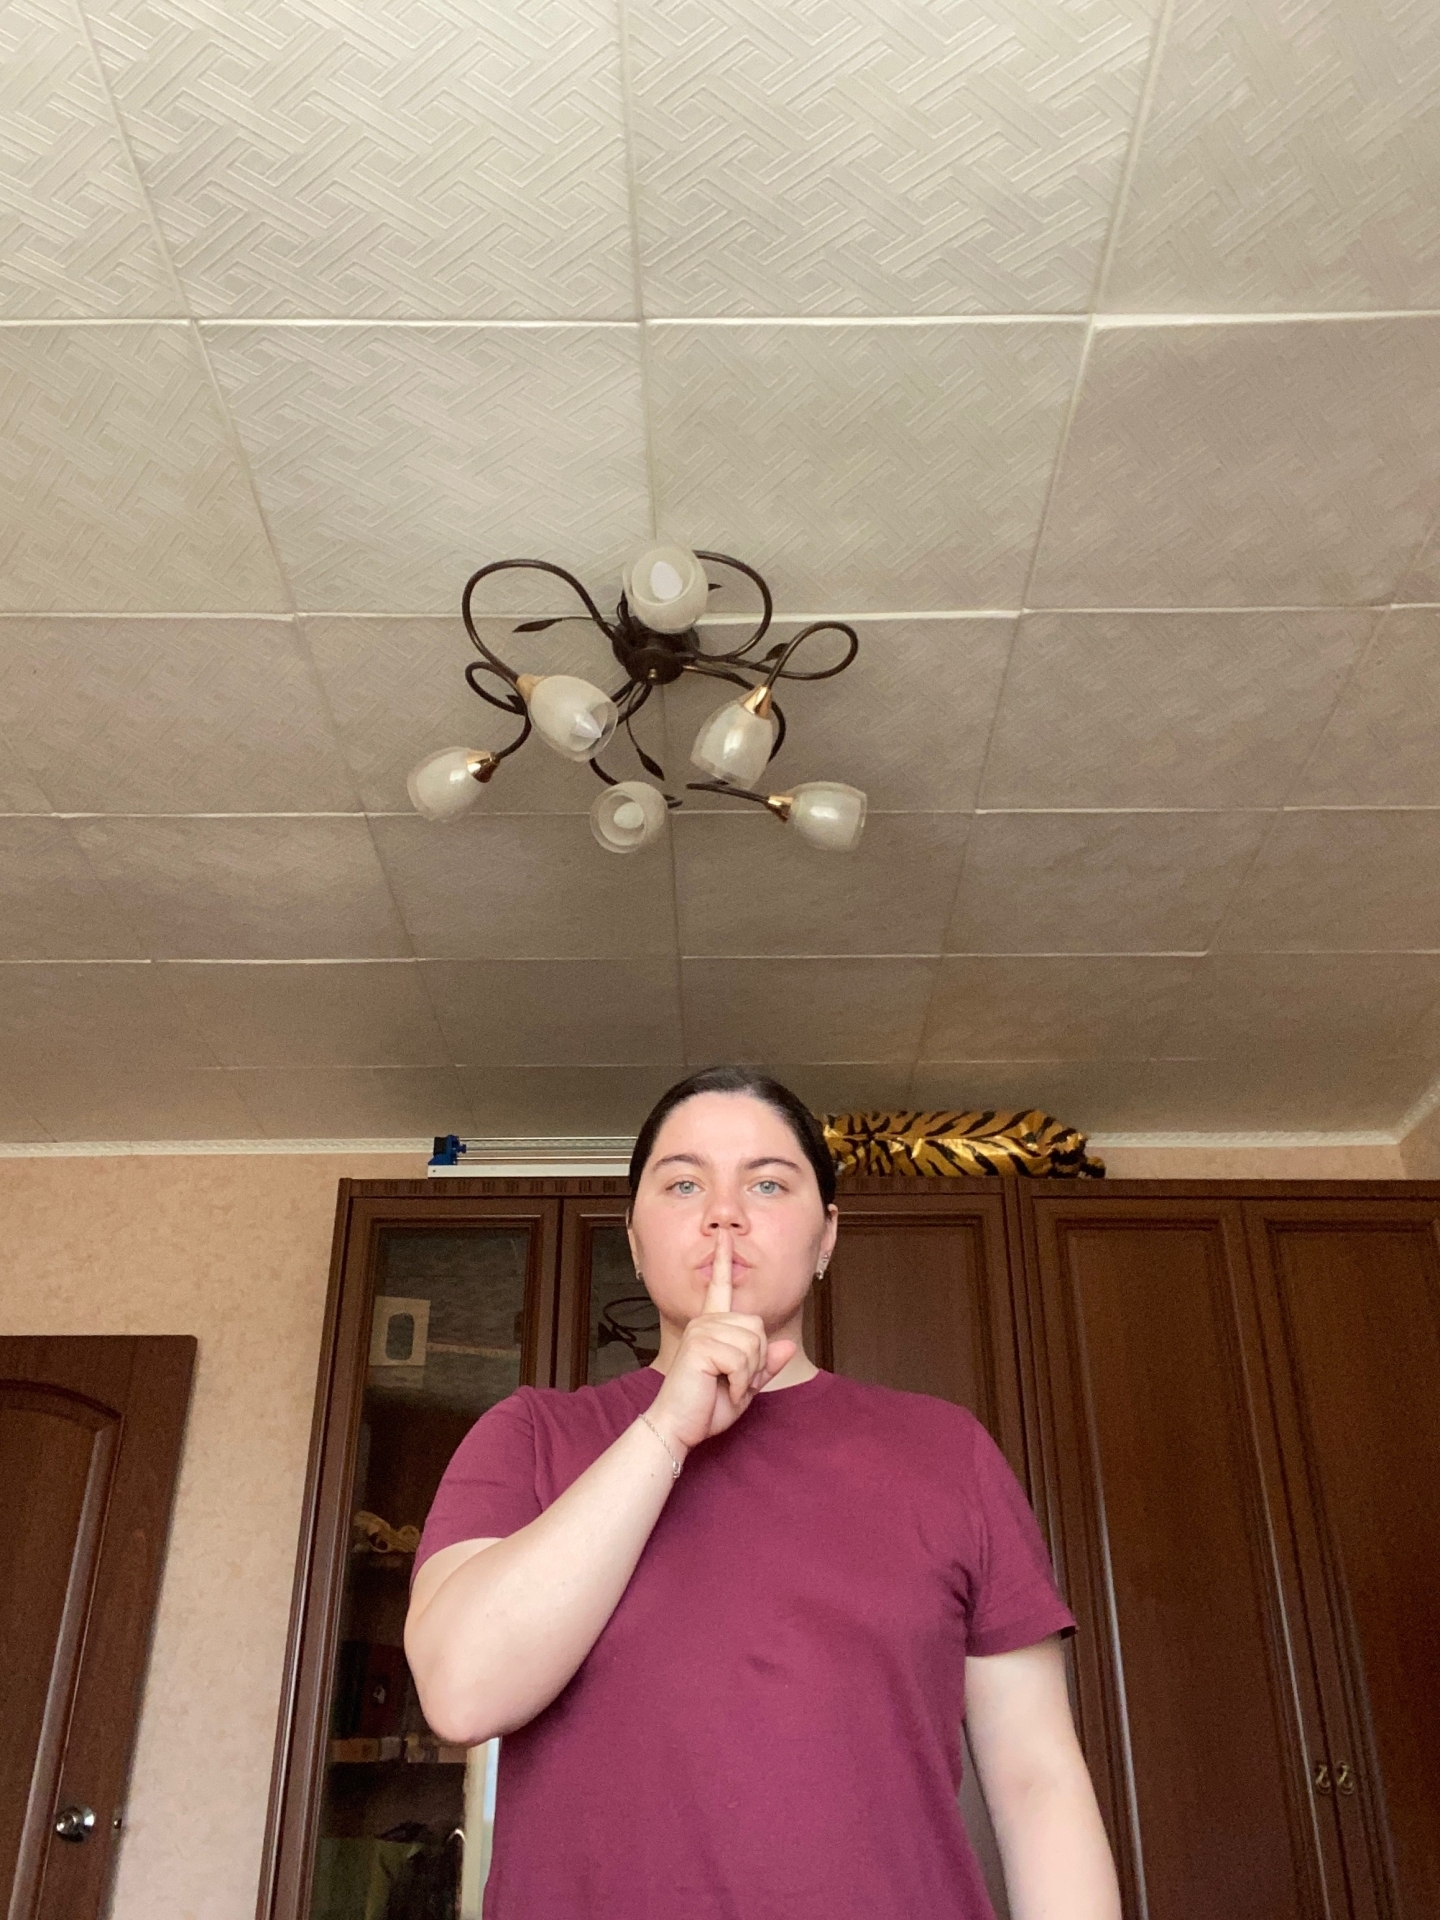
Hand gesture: mute